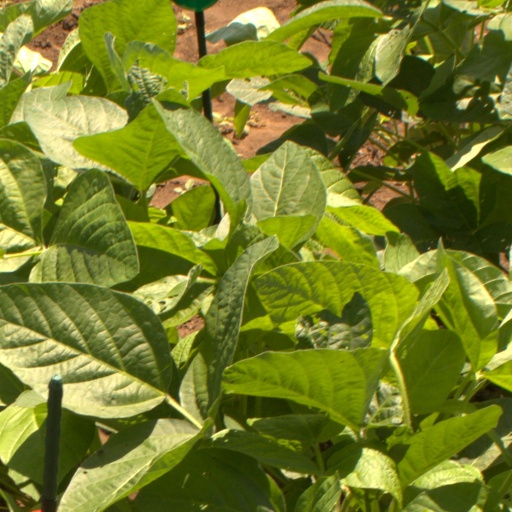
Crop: soybean